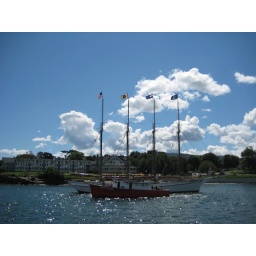
tall ship blocked by ugly boat